Rights of nature law

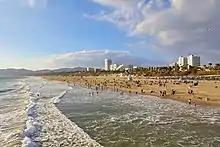
Santa Monica State Beach - in 2013 the city adopted a "Sustainability Rights Ordinance", recognizing the "fundamental and inalienable rights" of "natural communities and ecosystems"

Colombia has not adopted statutes or constitutional provisions addressing nature's rights (as of 2019). However, this has not prevented Colombian courts from finding nature's rights as inherent. In a 2016 case, the Colombia Constitutional Court ordered cleanup of the polluted Atrato River, stating that nature is a "true subject of rights that must be recognized by states and exercised... for example, by the communities that inhabit it or have a special relationship with it”. The court added that humans are “only one more event within a long evolutionary chain [and] in no way... owner of other species, biodiversity or natural resources, or the fate of the planet".